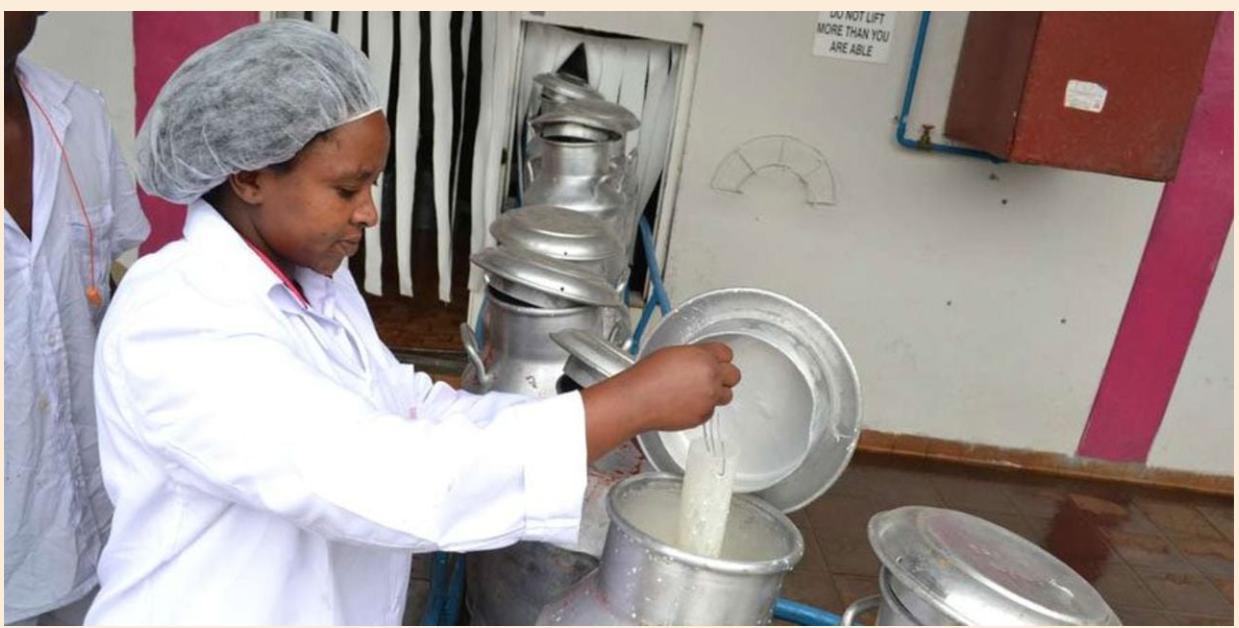
Mwanamke aliyevaa mavazi  ya usafi akimiminia au kuangalia maudhui ya kiovu. Inaonekana kuwa maziwa kutokea kwenye chombo cha chuma cha kuhifadhia maziwa. Mwanamke amevaa koti jeupe la maabara na  kofia ya neti kichwa ishara ya kuzingatia usafi na taratibu za kiafya.